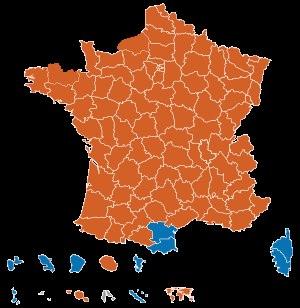
La primaire citoyenne de 2017 est une élection primaire organisée les 22 et 29 janvier 2017 afin de désigner le candidat du Parti socialiste et de ses alliés pour l'élection présidentielle française de 2017.